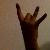
The image shows a hand gesture representing the number 8 in Indian Sign Language.